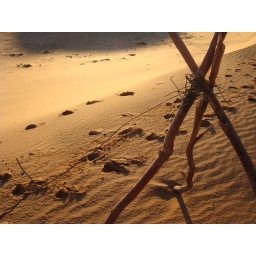
The fun thing to do is trip over this fence in the pitch black night.